Holes in My Shoes

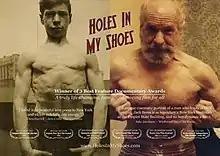

Holes In My Shoes is a documentary feature film. It chronicles the life of Jack Beers, covering 94 years of his life from 1910 to 2004.